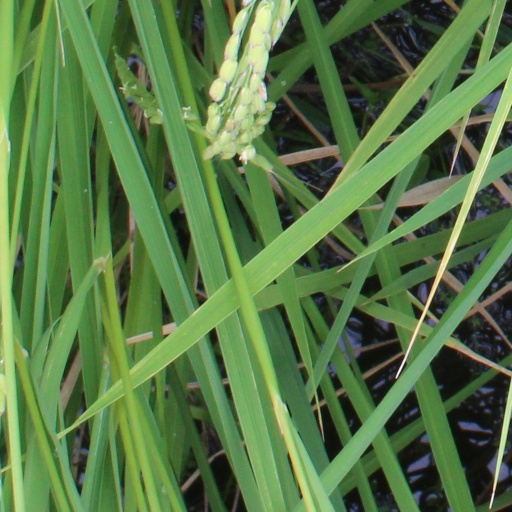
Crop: rice